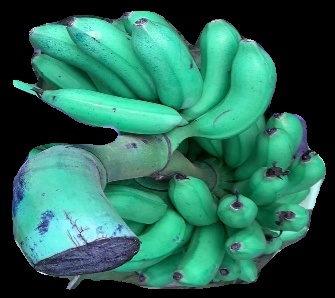
Variety: rasbale
Grade: grade1